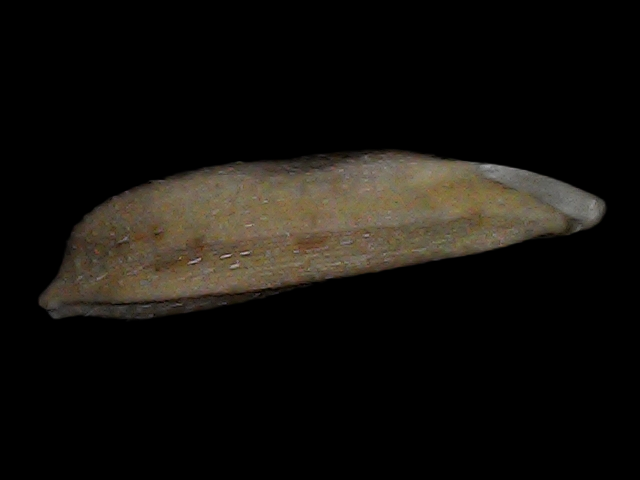
Rice variety: Bd87